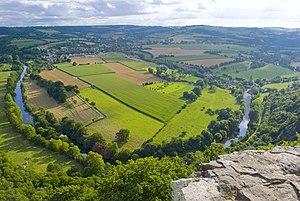
Paysage de la Suisse Normande. Boucle de l'Orne, près de Clécy
La Suisse normande est une région naturelle de Normandie, à cheval sur le Calvados et l’Orne.